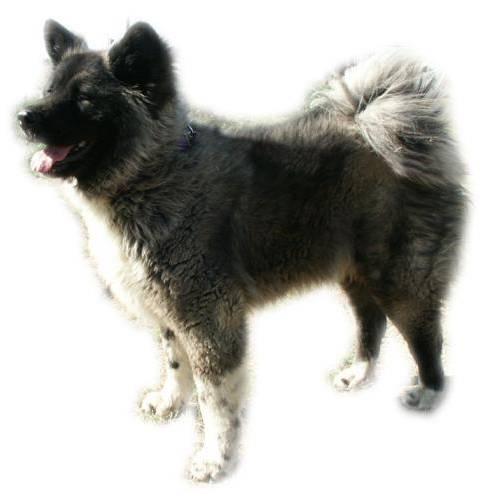
dog